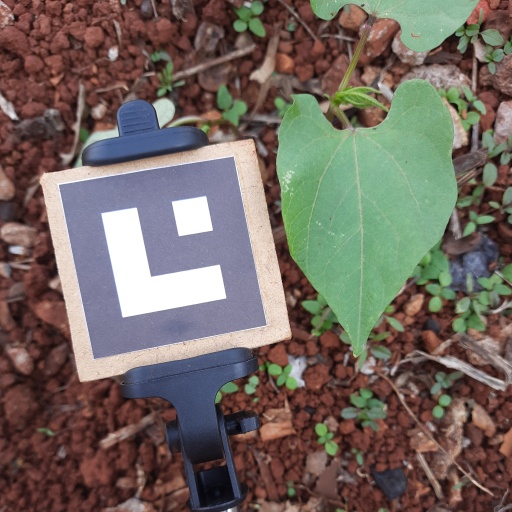
Observations: wavy surface, no eating holes, under shade